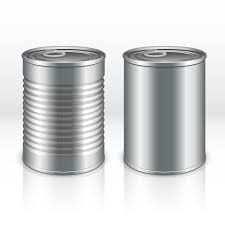
Label: metal